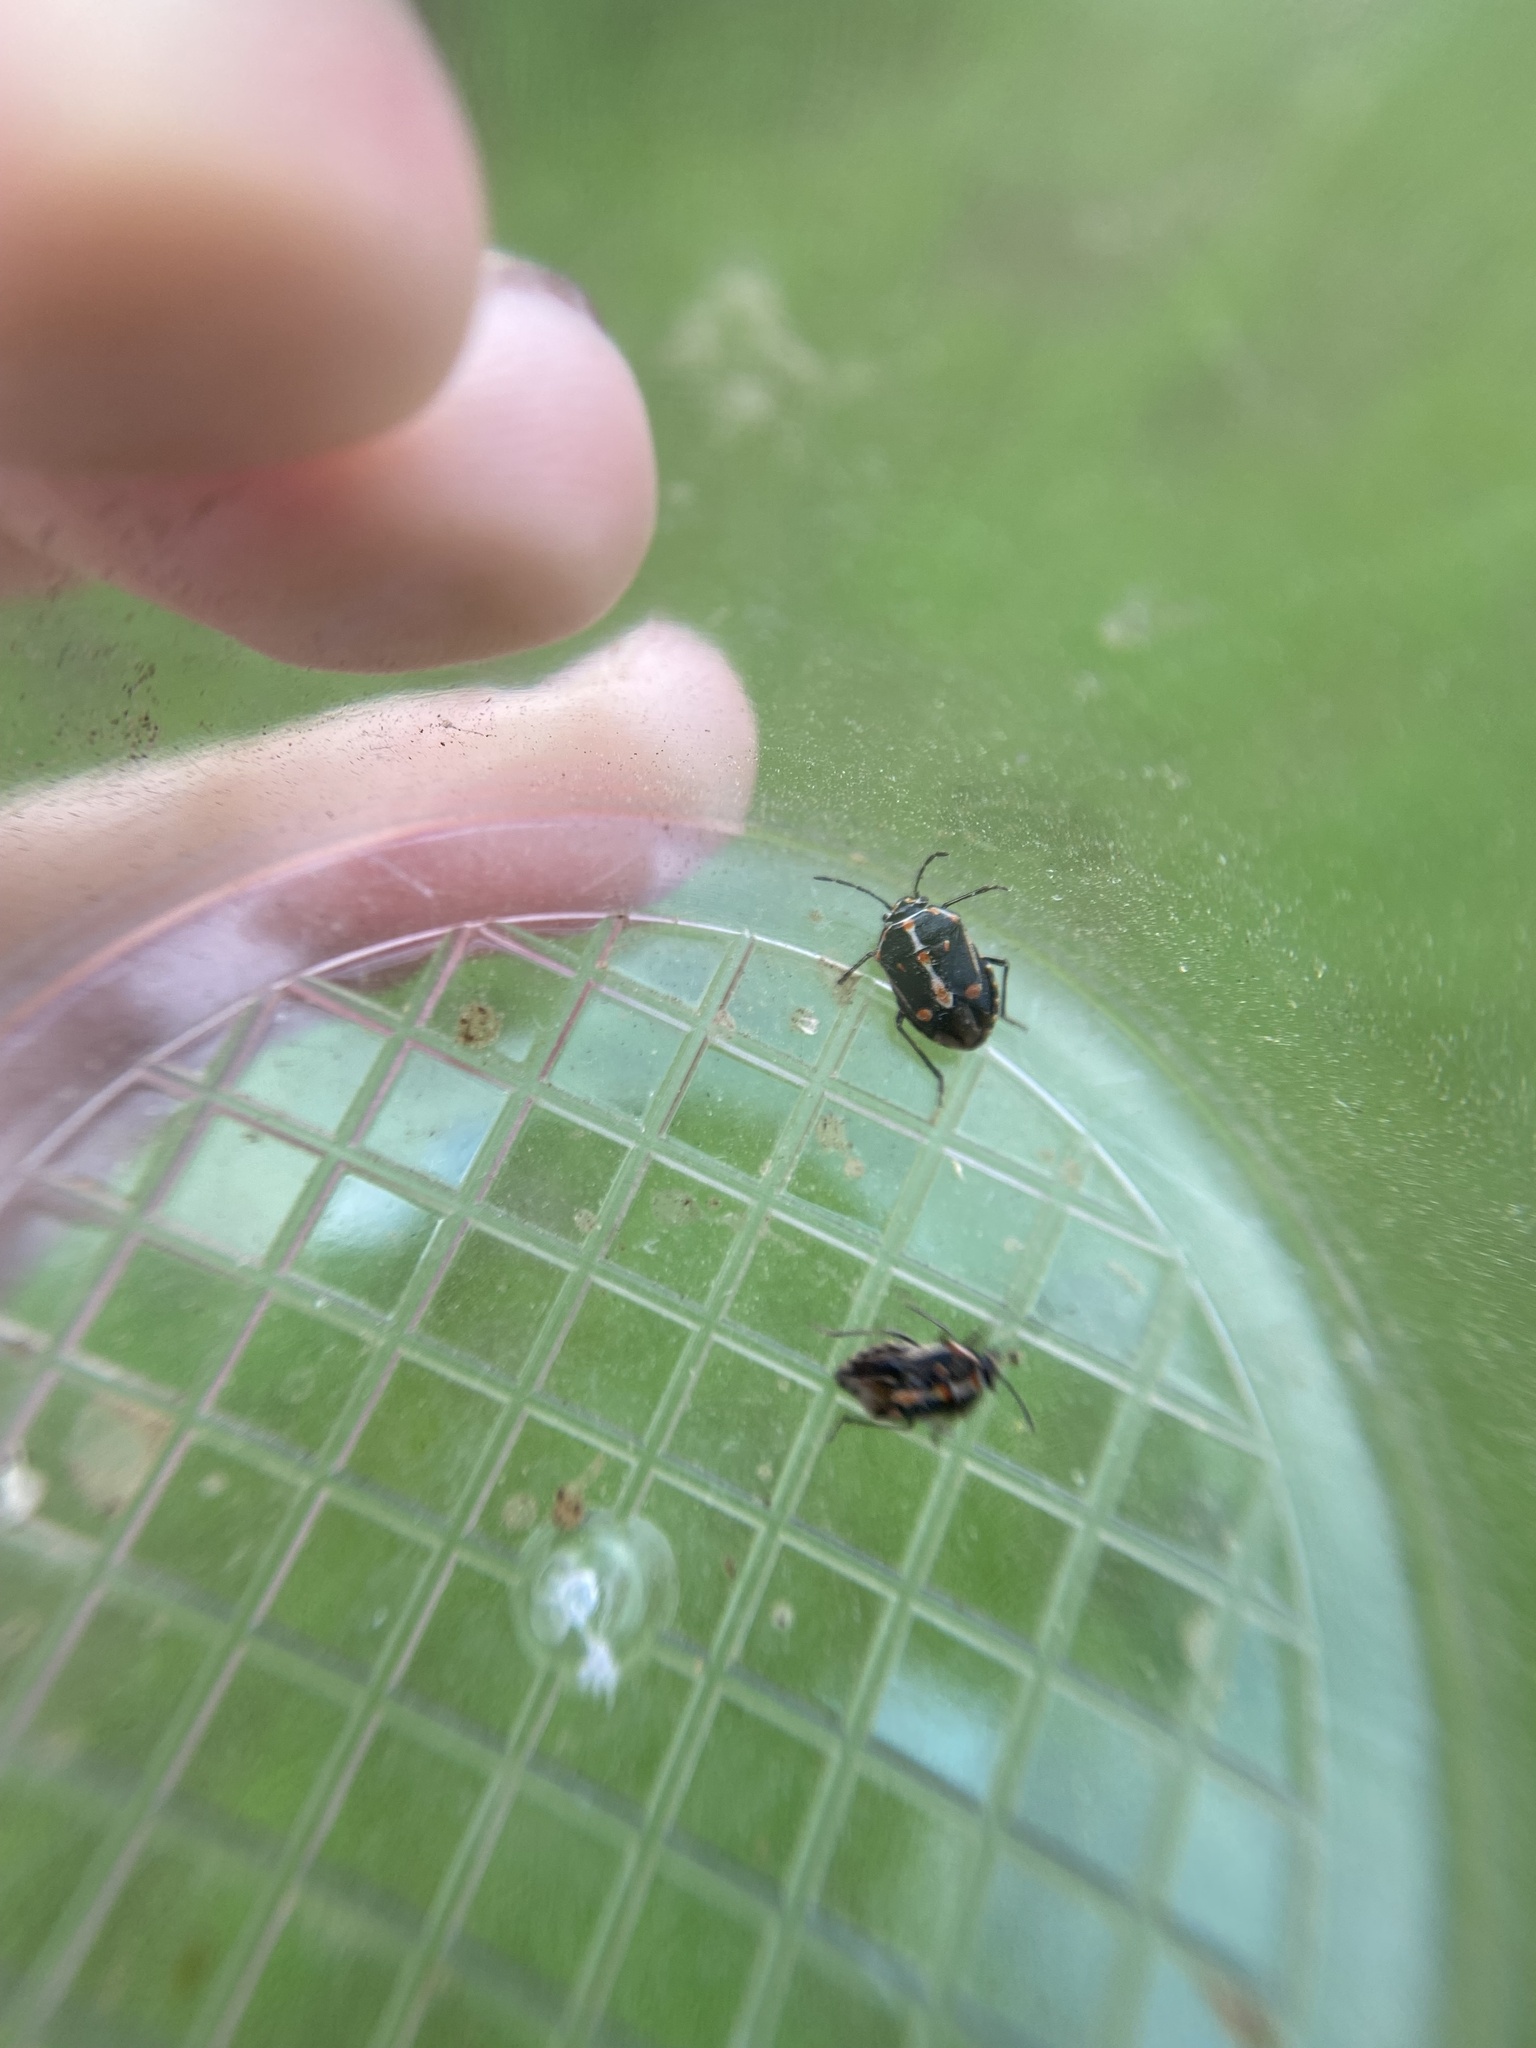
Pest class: stink_bug